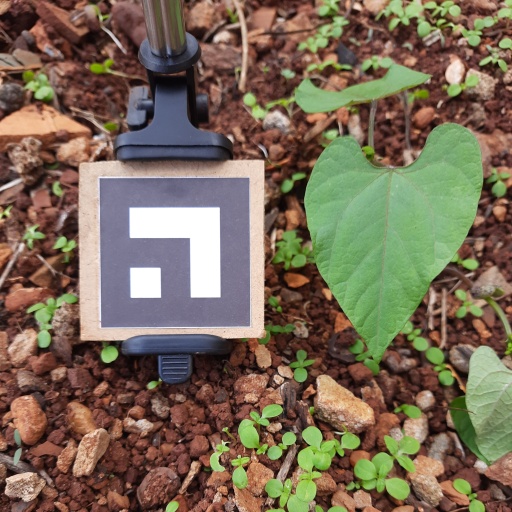
Observations: flat surface, no eating holes, under shade